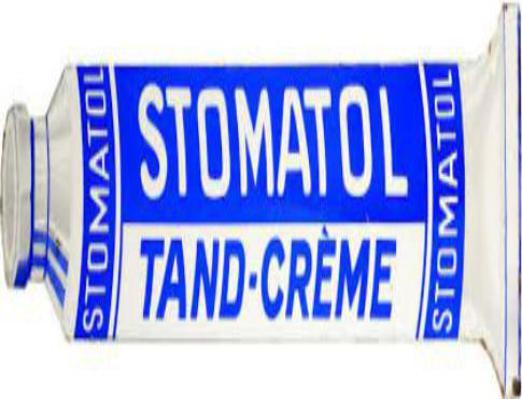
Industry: Necessities